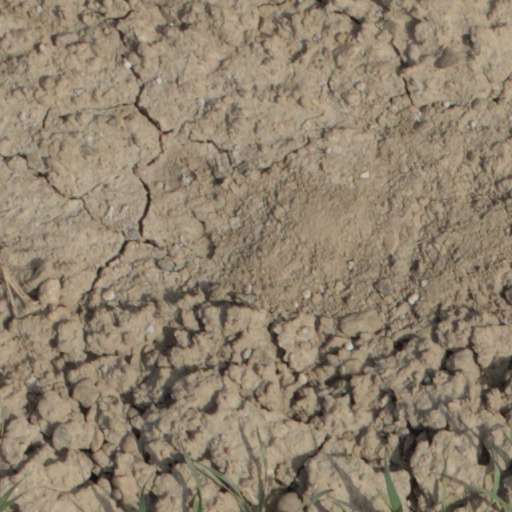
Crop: wheat